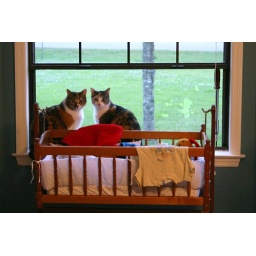
This is what I found in our bedroom window this afternoon. Aphrodite is on the left and Athena is on the right.